Beacon Hill Park

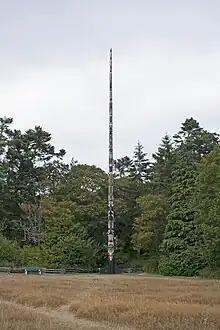
"The Story Pole", a totem pole erected in 1956, which was the tallest freestanding totem pole in the world

The park is notable for a few human-made features. Most prominent is the world's fourth-tallest totem pole, a work carved from a single cedar tree by Kwakwaka'wakw craftsman Chief Mungo Martin, his son David, and Henry Hunt. When erected in 1956 it was the tallest totem pole in the world. The pole has been repaired a number of times and was lowered from 2000-2001 for a significant restoration.